Lord David Cecil

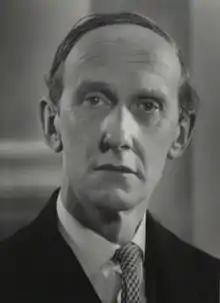

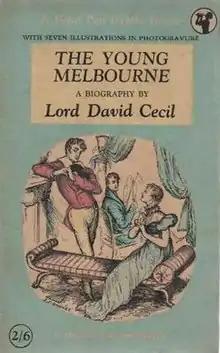
"The Young Melbourne" Pan Books edition, 1948

Lord Edward Christian David Gascoyne-Cecil, CH (9 April 1902 – 1 January 1986) was a British biographer, historian, and scholar. He held the style of "Lord" by courtesy as a younger son of a marquess.